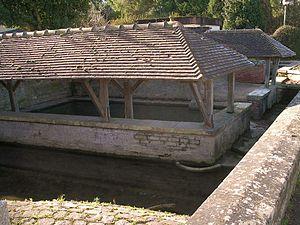
Lavoir d'Hérouvillette (Calvados)
Hérouvillette est une commune française, située dans le département du Calvados en région Normandie, peuplée de 1 275 habitants.